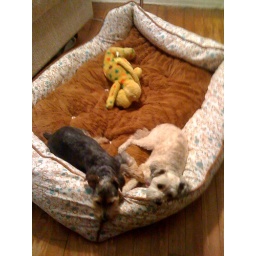
Maui and Kitty in the new dog bed